William Everhart House

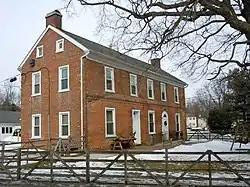
William Everhart House, January 2011

The William Everhart House is an historic, American home that is located in West Whiteland Township, Chester County, Pennsylvania.